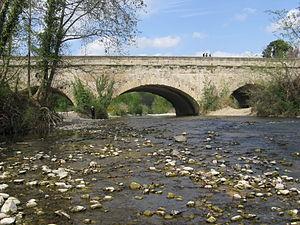
Canal du Midi: Pont-canal au dessus de la Cesse à Mirepeisset (Aude)